Louise of Sweden

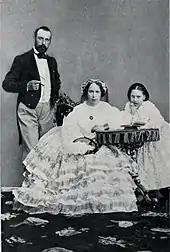
Princess Louise with her parents.

Princess Louise of Sweden and Norway was born on 31 October 1851 at the Royal Palace in Stockholm. She was the first child born to the then Crown Prince Charles of Sweden and Norway and his wife, Princess Louise of the Netherlands. Princess Louise belonged to the Bernadotte dynasty, which had reigned in Sweden since 1818. Its founder, Jean-Baptiste Bernadotte, one of Napoleon Bonaparte's generals, was elected crown prince of Sweden in 1810 and later succeeded the throne as King Charles XIV John in 1818. He married Désirée Clary, who had once been engaged to the French Emperor. Charles XIV's son, Oscar I, had married Josephine of Leuchtenberg, the granddaughter of Napoleon's first wife, the Empress Josephine. King Oscar I and Queen Josephine were Princess Louise's paternal grandparents.